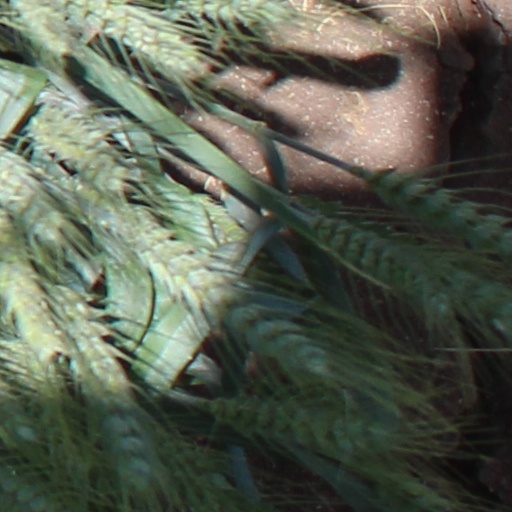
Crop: wheat